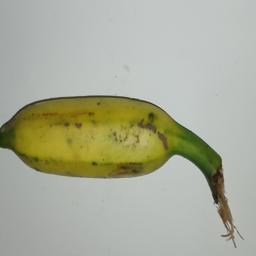
Ripeness: Semi-ripe